1968 in the Vietnam War

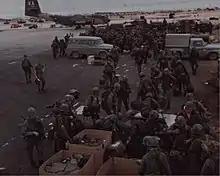
3rd Brigade, 82nd Airborne Division arrives at Chu Lai

The 3rd Brigade, 82nd Airborne Division begins deploying to South Vietnam arriving at Chu Lai Base Area.